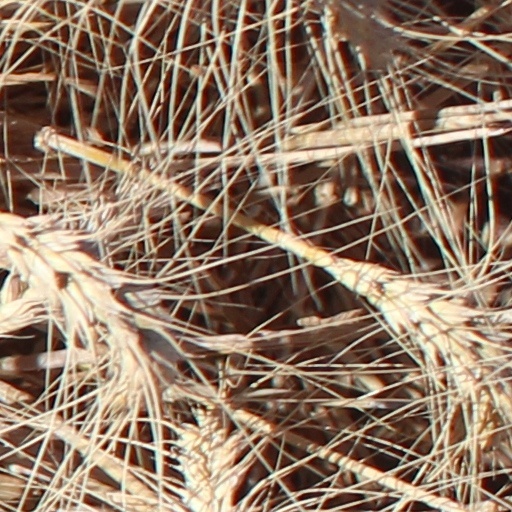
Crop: wheat